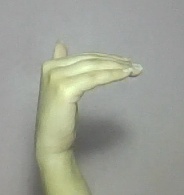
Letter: khaa